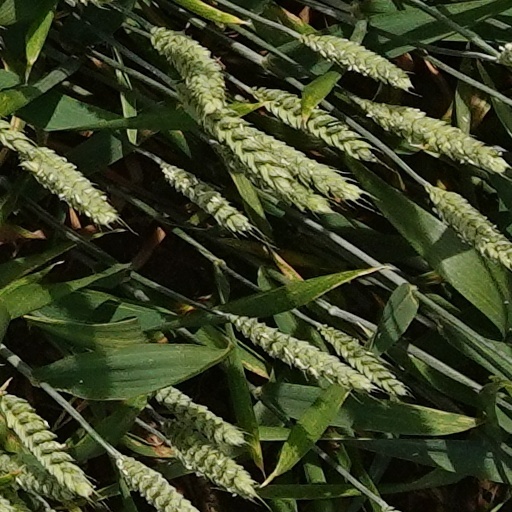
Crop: wheat